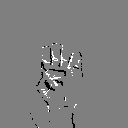
ASL letter: e